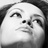
Emotion: neutral